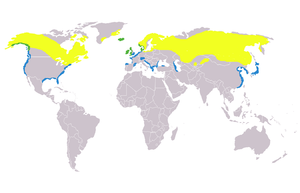
Le Harle huppé est une espèce d'oiseaux palmipèdes appartenant à la famille des Anatidae.
Cette liste des espèces d'oiseaux au Québec recense les taxons de ce groupe observés dans cette province du Canada. Elle provient de l'American Ornithologist Union en date du mois de janvier 2019. Elle comprend 470 espèces dont :
Cette liste des oiseaux au Canada provient de Bird Checklists of the World en date du mois de juillet 2018.